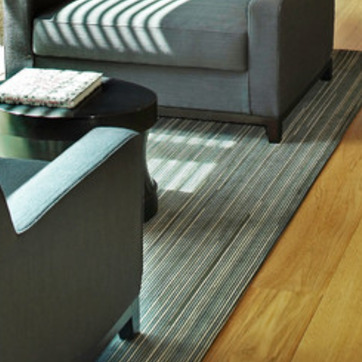
Material: carpet